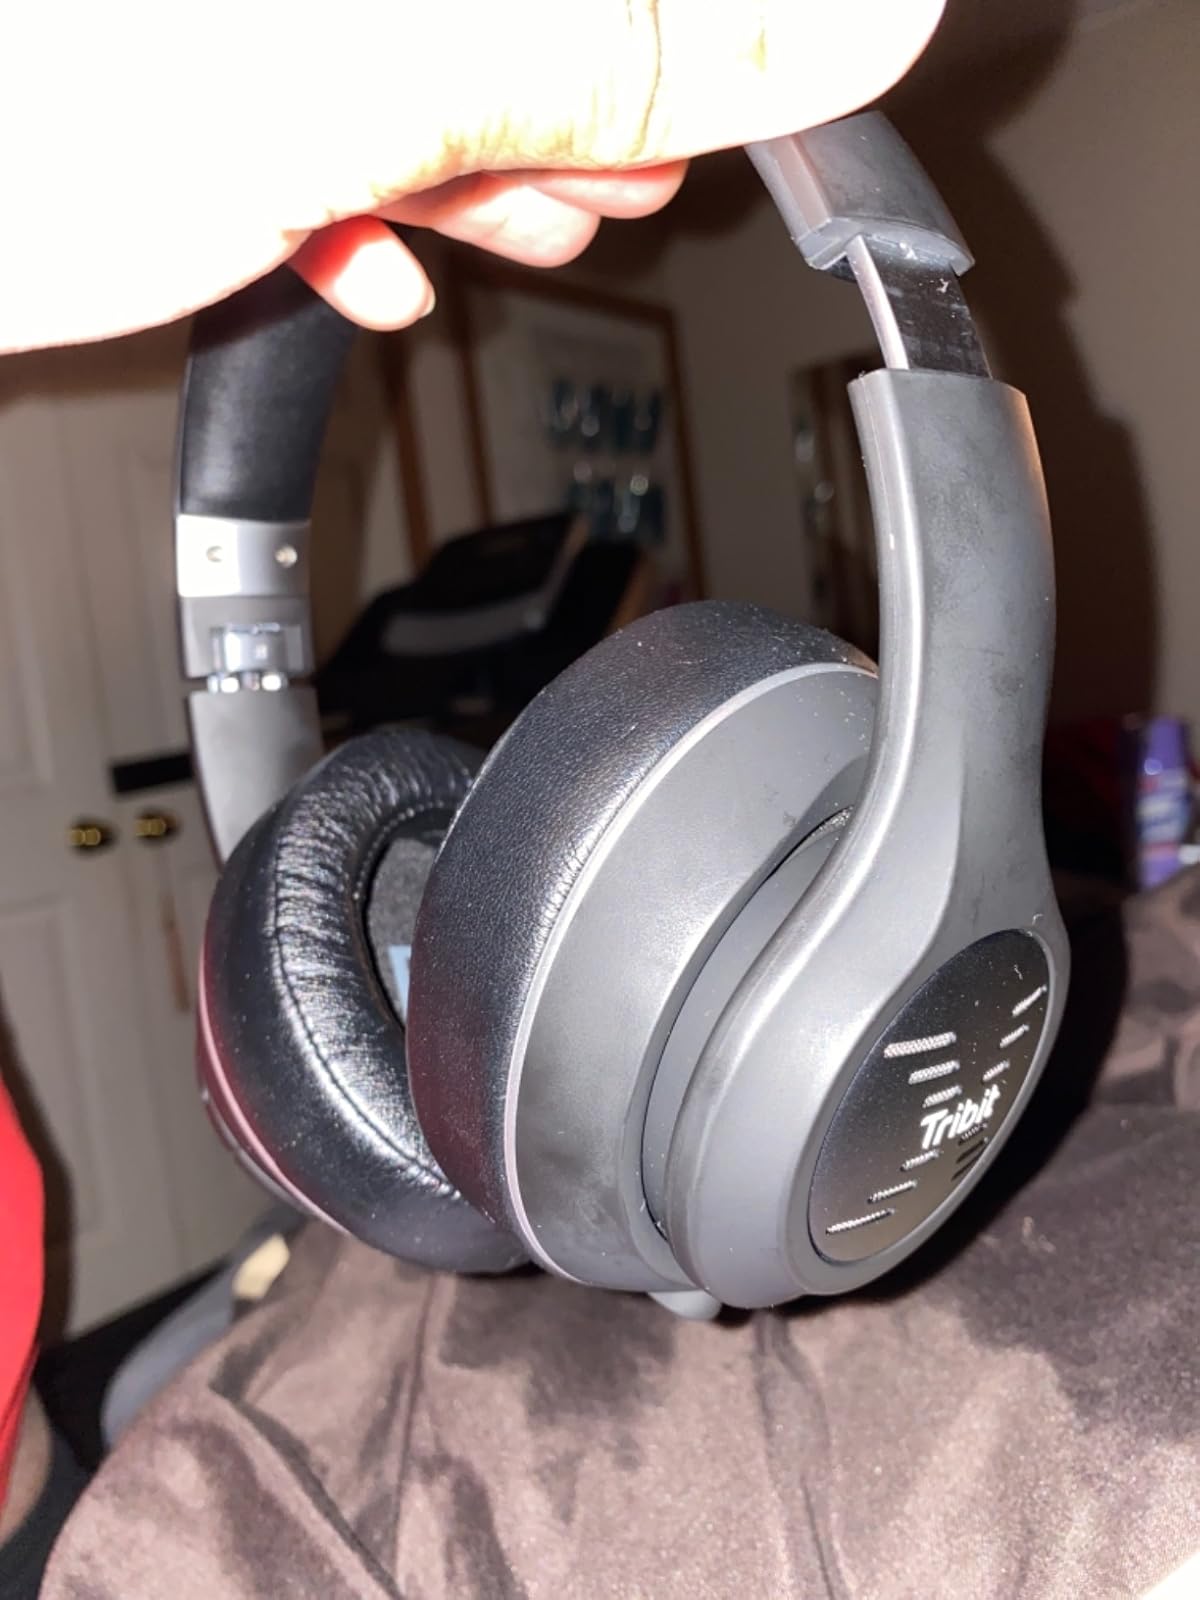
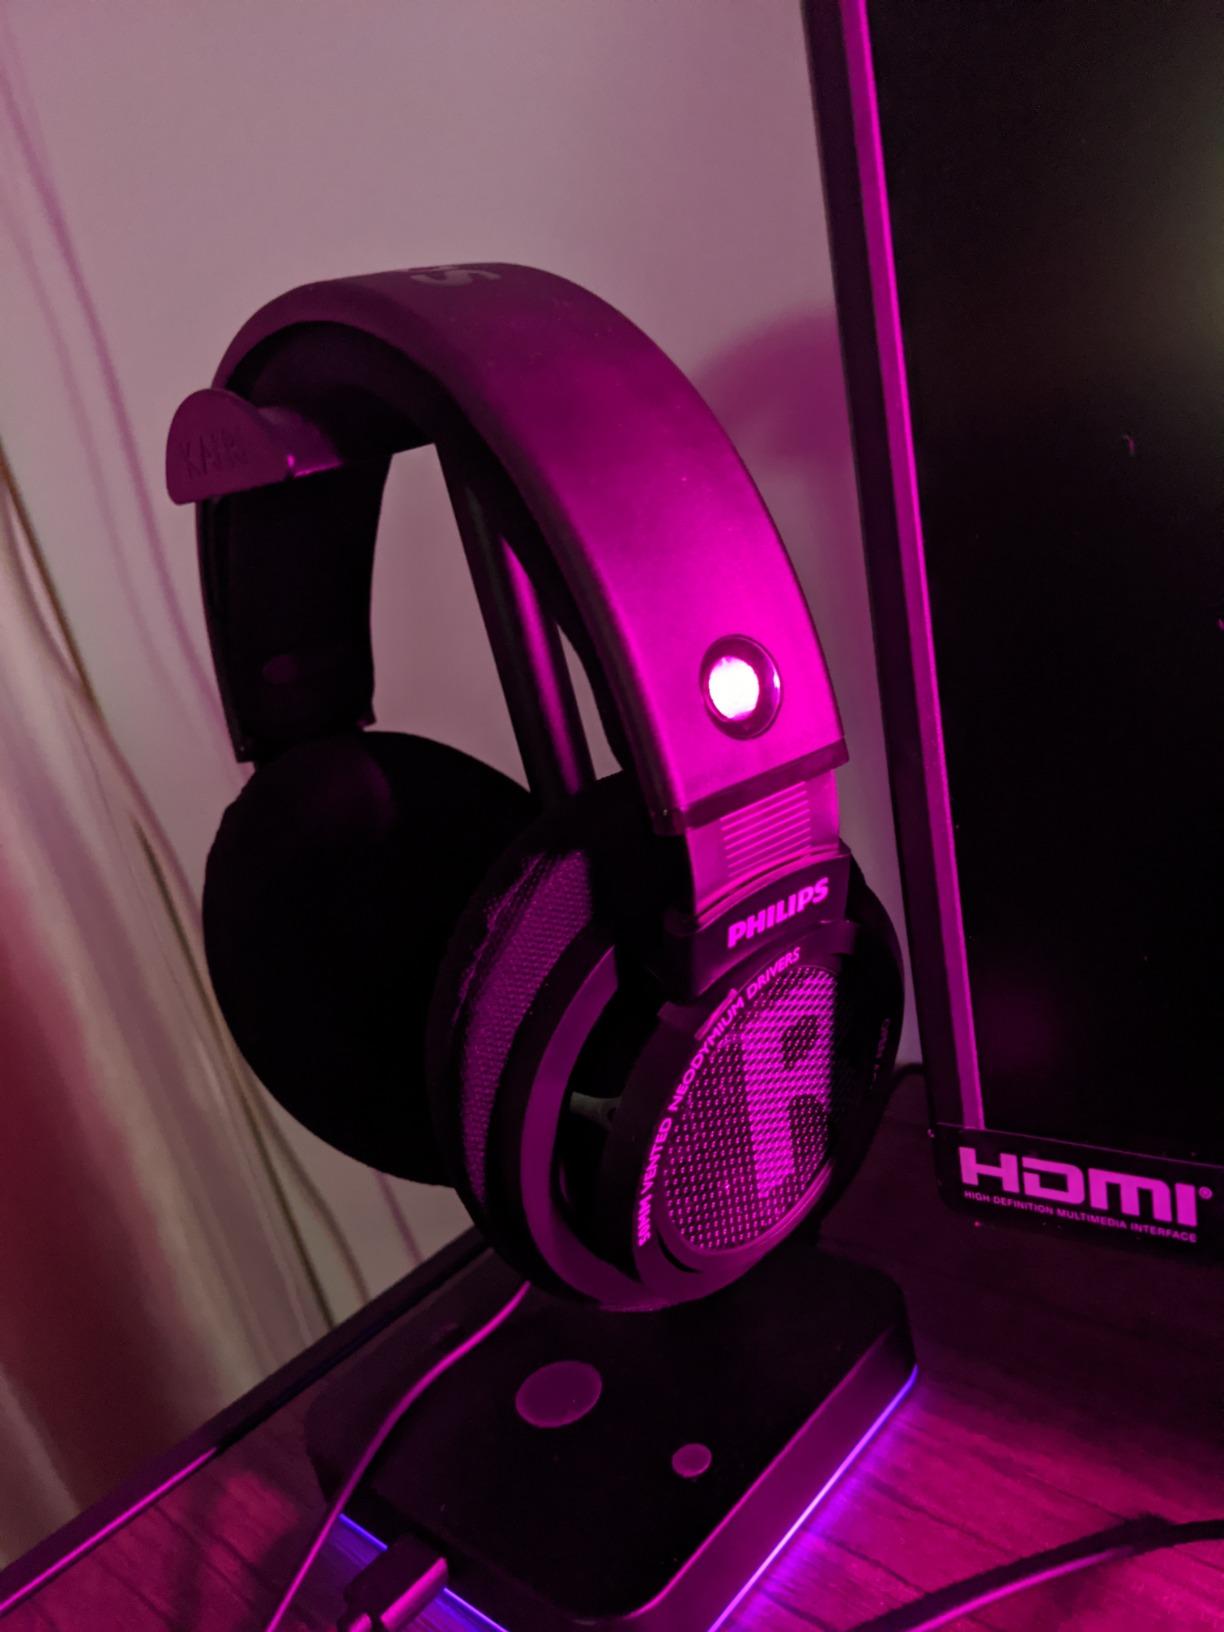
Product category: headphones
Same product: no